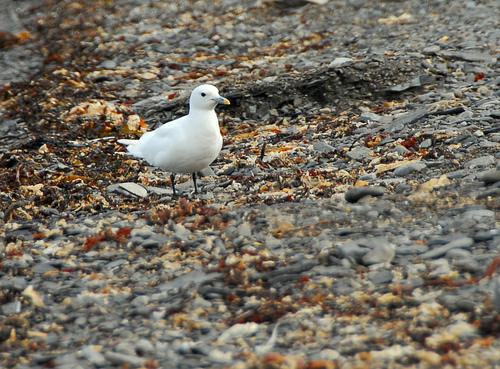
A photo of a ivory gull